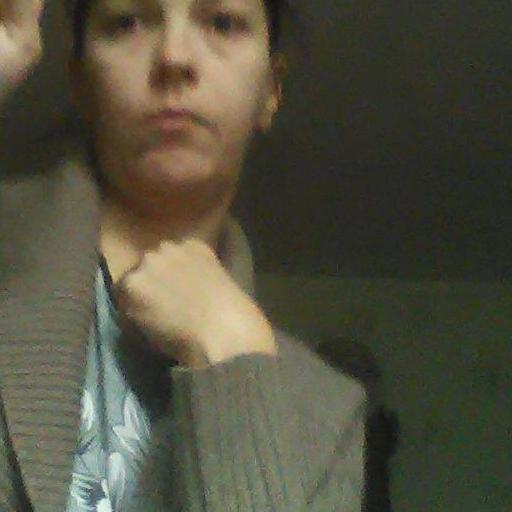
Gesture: no_gesture